Portrait of Christina of Denmark

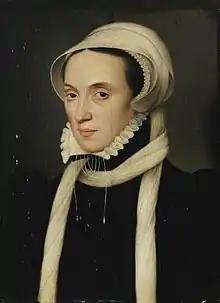
Christina in later life. Portrait by François Clouet, 1558

Christina stands in full length in a frontal pose. She is set against a turquoise background, reminiscent of 15th century Burgundian art. She is dressed in black mourning clothes years after the death of her husband, as was the custom for women in noble Italian marriages. Her black gown is lined with brown fur. She throws a shadow against the wall behind her, a further strip of shadow appears on the right hand side, thrown by an unseen source. Her expression is lively and engaged. She is given bright red lips, whose colour is echoed by the red ring on her fingers. Her youth is conveyed through her half smile, oval face, shy expression and dimples.